List of birds of Bermuda

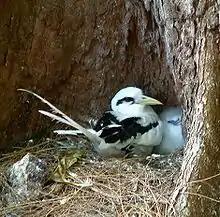
The white-tailed tropicbird or "longtail" arrives in spring to breed.

Tropicbirds are slender white birds of tropical oceans with exceptionally long central tail feathers. Their heads and long wings have black markings.